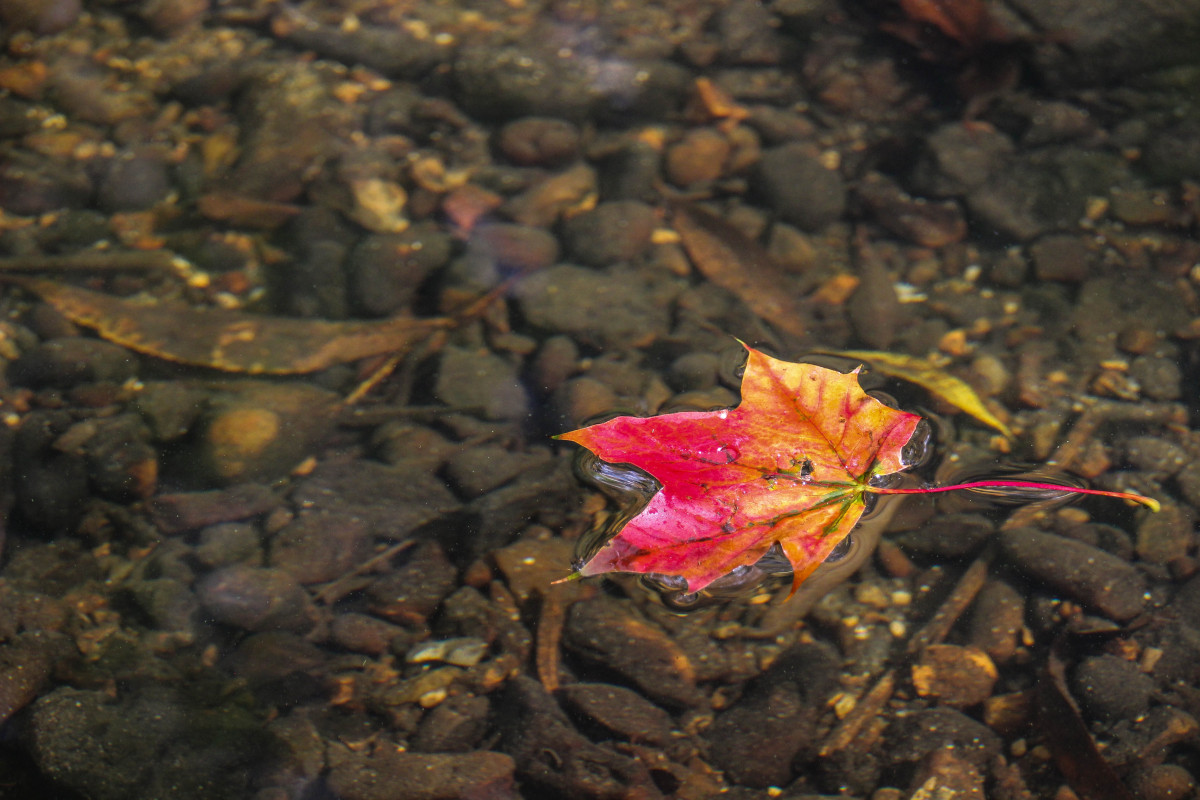
Tags: nature, leaf, flower, autumn, soil, botany, flora, season, fauna, wildflower, close up, macro photography, flowering plant, woody plant